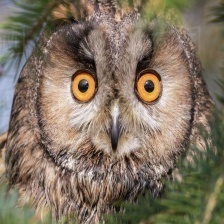
Species: LONG-EARED OWL
Scientific name: ASIO OTUS
ImageNet parent category: great_grey_owl